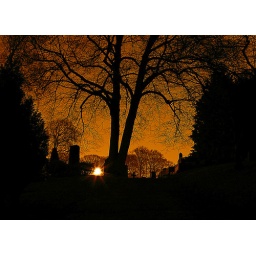
&lt;b&gt;#218 on Explore, Jan 6, 2009.&lt;/b&gt;Eastern cemetery, Gothenburg.Quote by unknown. Written on a wall in Belfast, Northern Ireland.(View on black recommended)